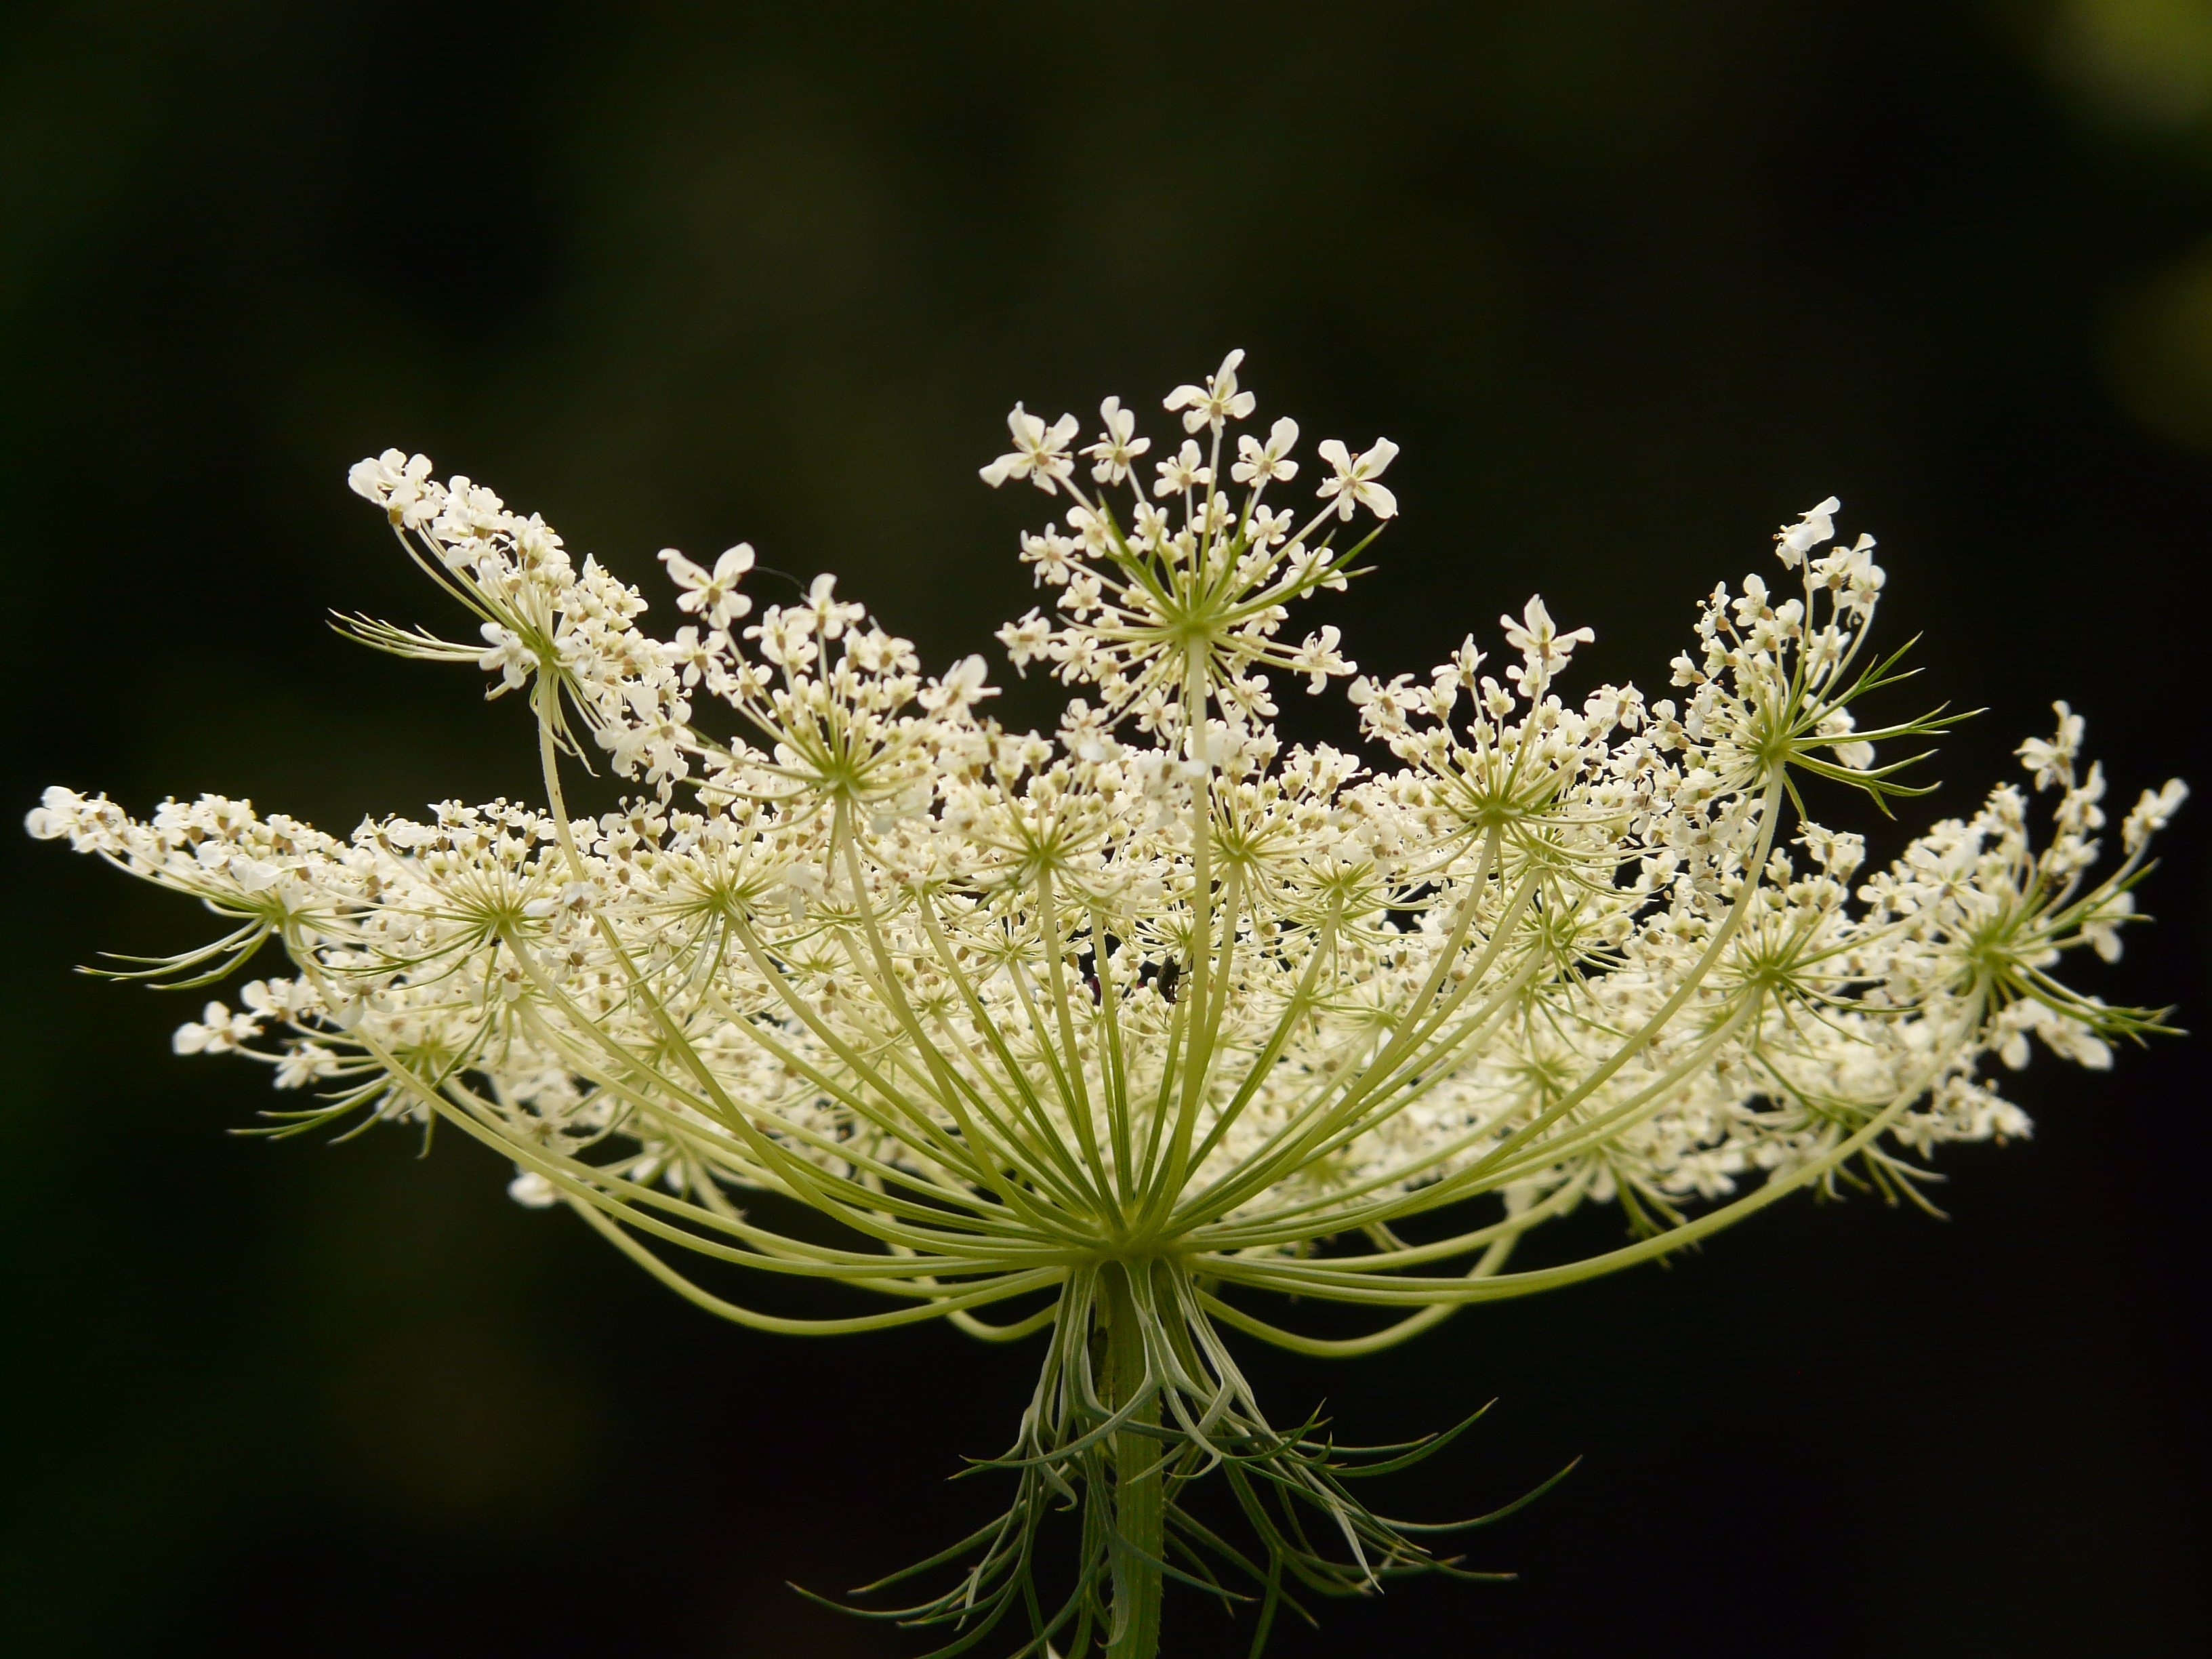
nature, branch, blossom, plant, photography, flower, bloom, wild, spring, herb, produce, macro, botany, garden, close, flora, carrot, wild flower, wildflower, close up, wild plant, pointed flower, shrub, back light, macro photography, garden plant, flowering plant, cow parsley, plant stem, land plant, apiales, parsley family